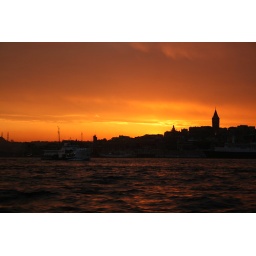
istanbul under red sky